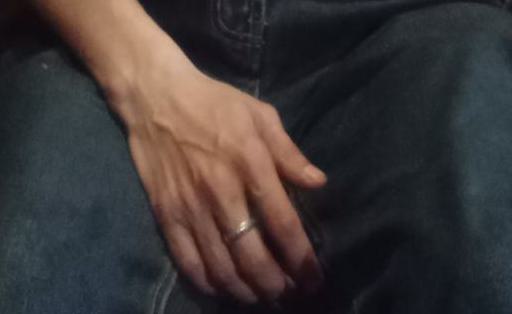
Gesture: no_gesture